John Hlay

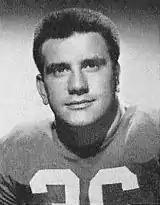
John Hlay from the 1953 "Makio"

John Michael Hlay (May 21, 1930 – February 11, 2022) was an American college football running back. He was a fullback and linebacker for the Ohio State University Buckeyes from 1950 to 1952.